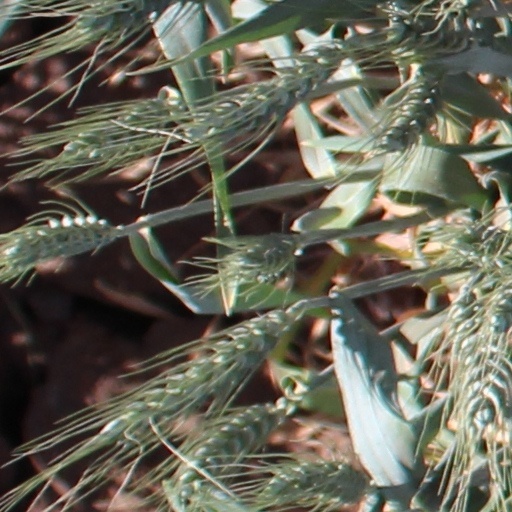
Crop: wheat